Chinese water dragon

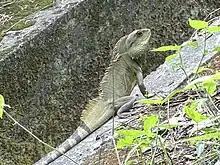
At Lion Rock Country Park in Hong Kong

An introduced population of Chinese water dragons has established itself in Hong Kong, probably from released pet animals. The first reports came from Tsing Yi Island in 2004, though the Hong Kong population likely originated from several releases. Since 2010, another breeding population has been established in New Taipei City, Taiwan. Hundreds of the lizards were culled from 2013 to 2017 over concerns about their impact on native Taiwanese wildlife. Introduced individuals (but not breeding populations) have also been reported from Malaysia and Florida.